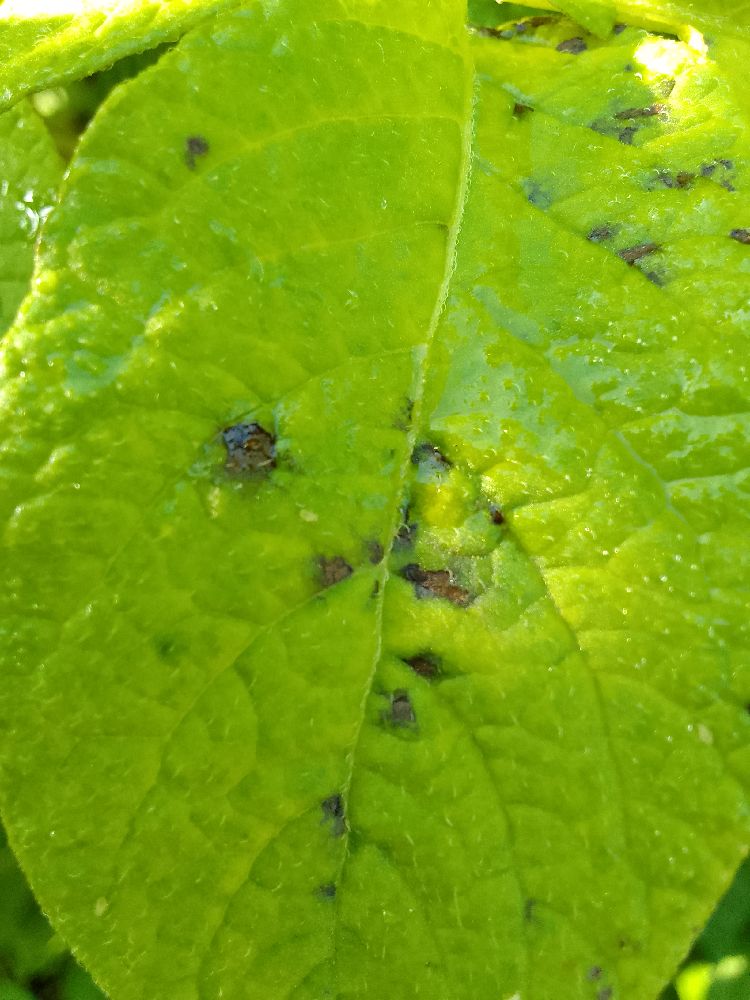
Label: Early blight